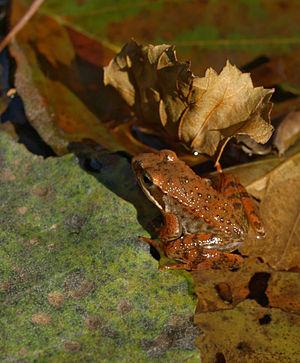
Rana iberica, la grenouille ibérique, est une espèce d'amphibiens de la famille des Ranidae.